Ares Design Project1

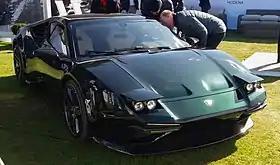

The ARES Design Project1, in 2023 marketed as the ProgettoUno, is a coach-built sports car manufactured by Italian automobile manufacturer ARES Design. Based on the Lamborghini Huracán, the car is meant to be a modern reinterpretation of the De Tomaso Pantera.